François Étienne de Rosily-Mesros

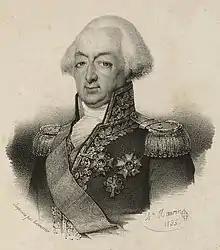

Vice-Admiral François Étienne de Rosily-Mesros (13 January 1748 – 12 November 1832) was a French Navy officer who served in the French Revolutionary and Napoleonic Wars. He was chosen by Napoleon to succeed Pierre-Charles Villeneuve as commander of the combined Franco-Spanish fleet at Cádiz, arriving to take up his appointment just after its defeat at the Battle of Trafalgar. His name is inscribed on the east side of the Arc de Triomphe.